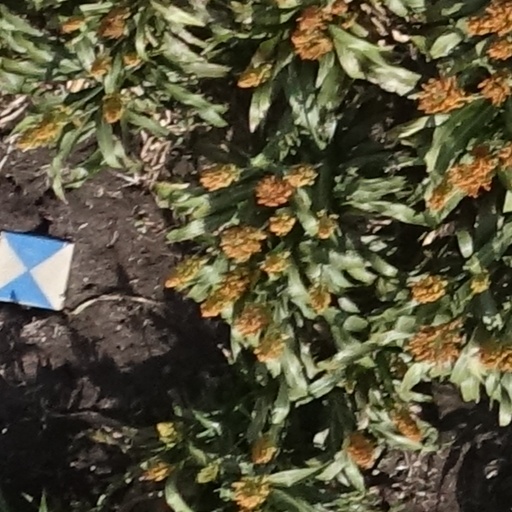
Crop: sorghum